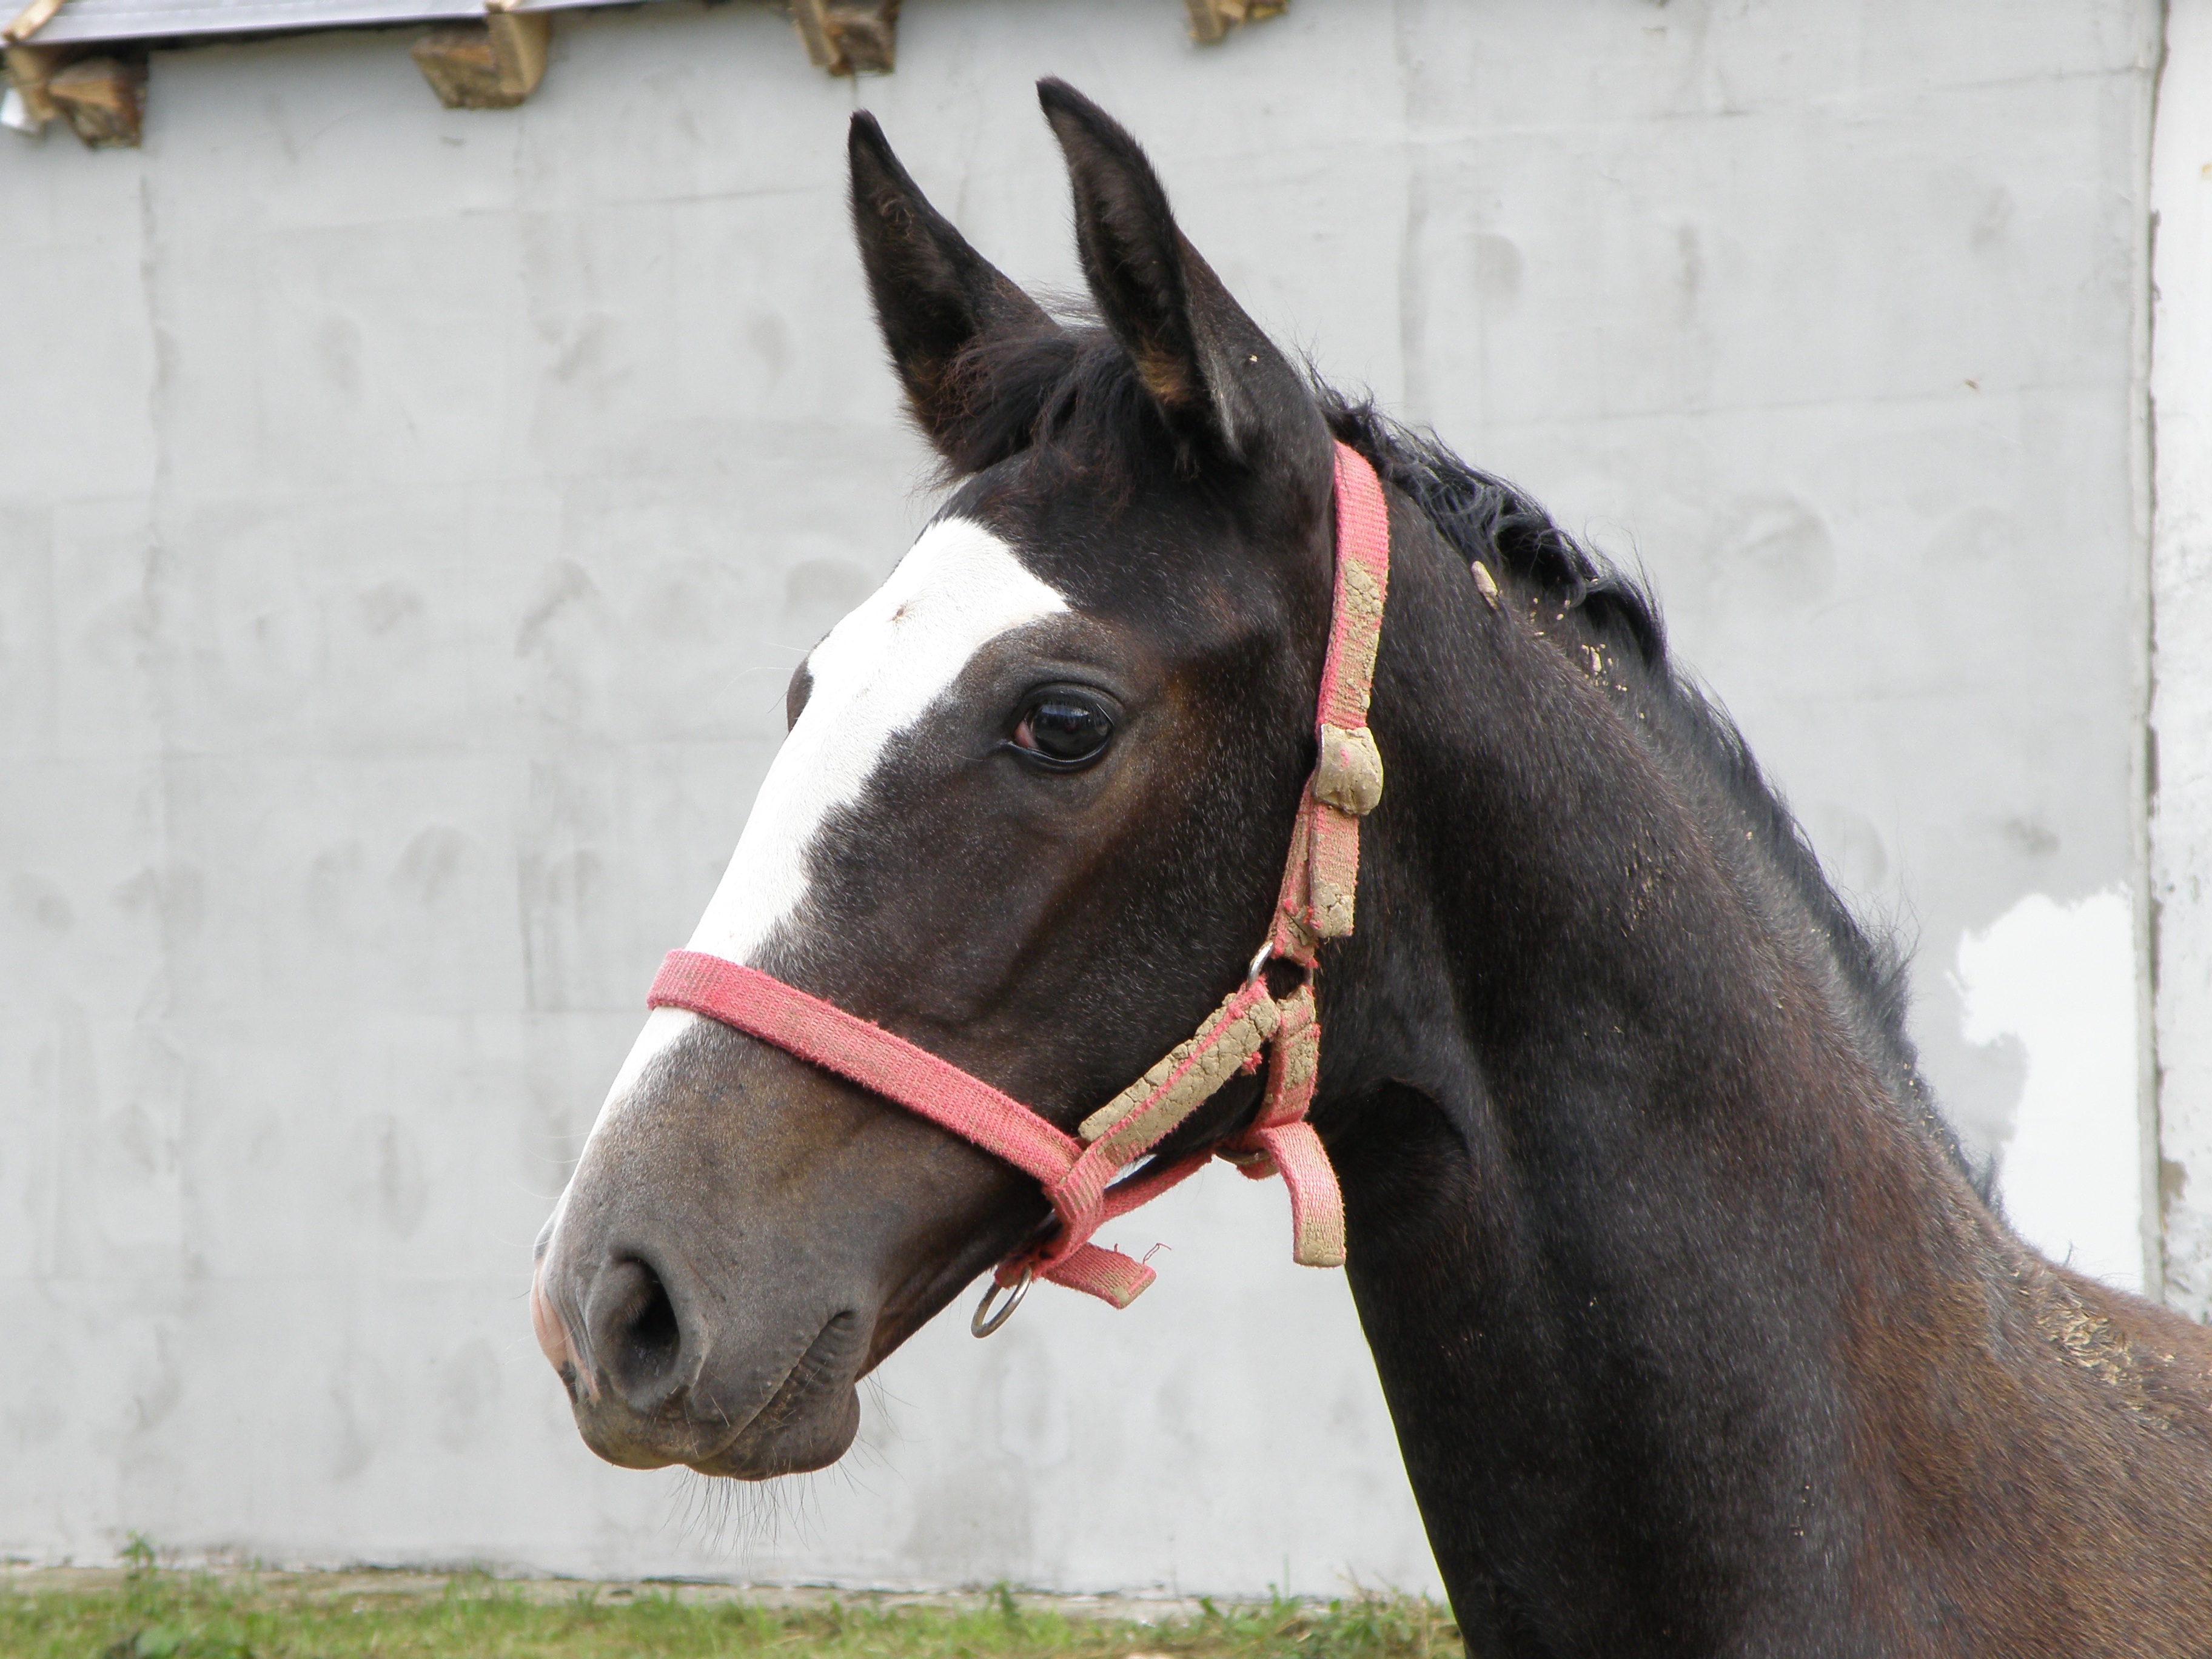
horse, mammal, stallion, mane, bridle, vertebrate, mare, halter, pack animal, horse like mammal, mustang horse, lipizzaner, lipizzan foal, lipizzaner horse, conversano